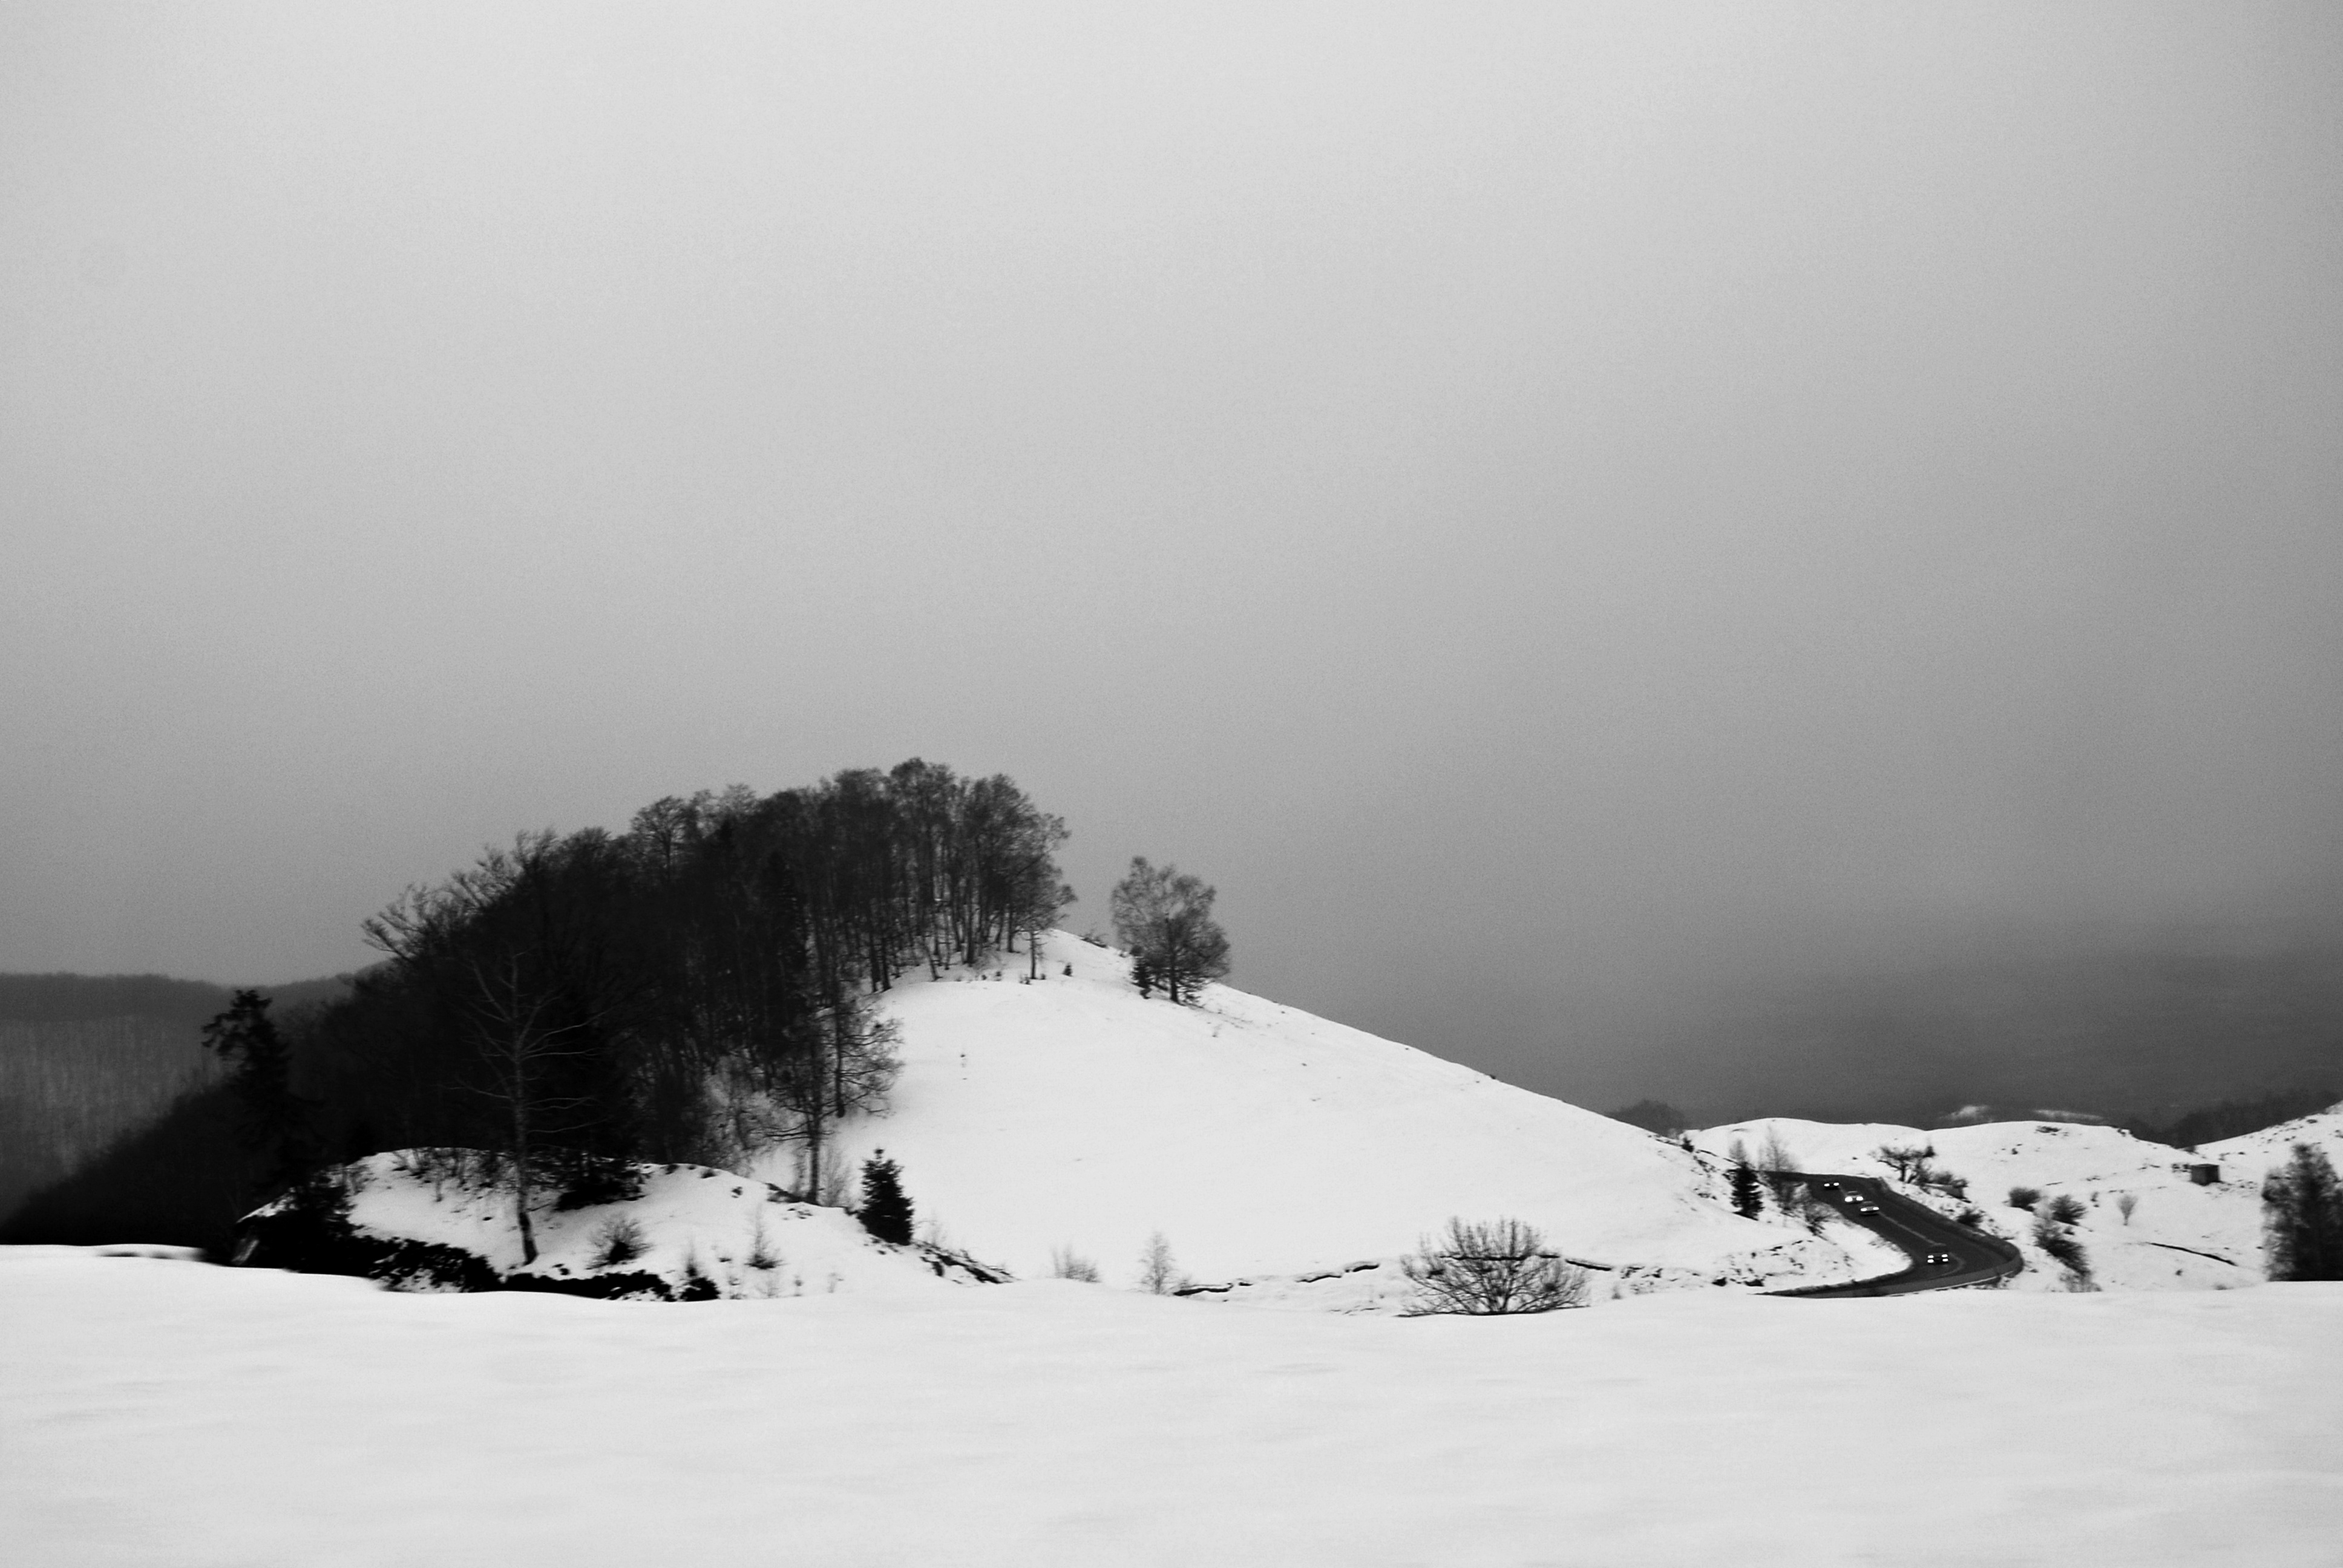
mountain, snow, winter, black and white, white, mountain range, weather, monochrome, season, monochrome photography, atmospheric phenomenon, mountainous landforms, geological phenomenon